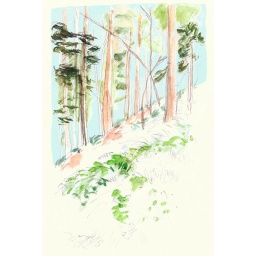
Just a quick sketch of some tree in forest park!